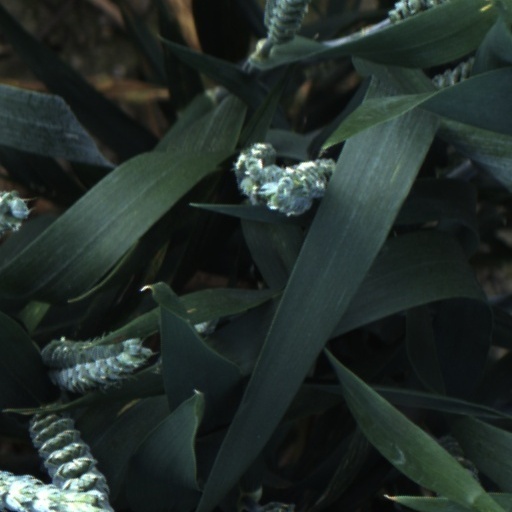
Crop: wheat